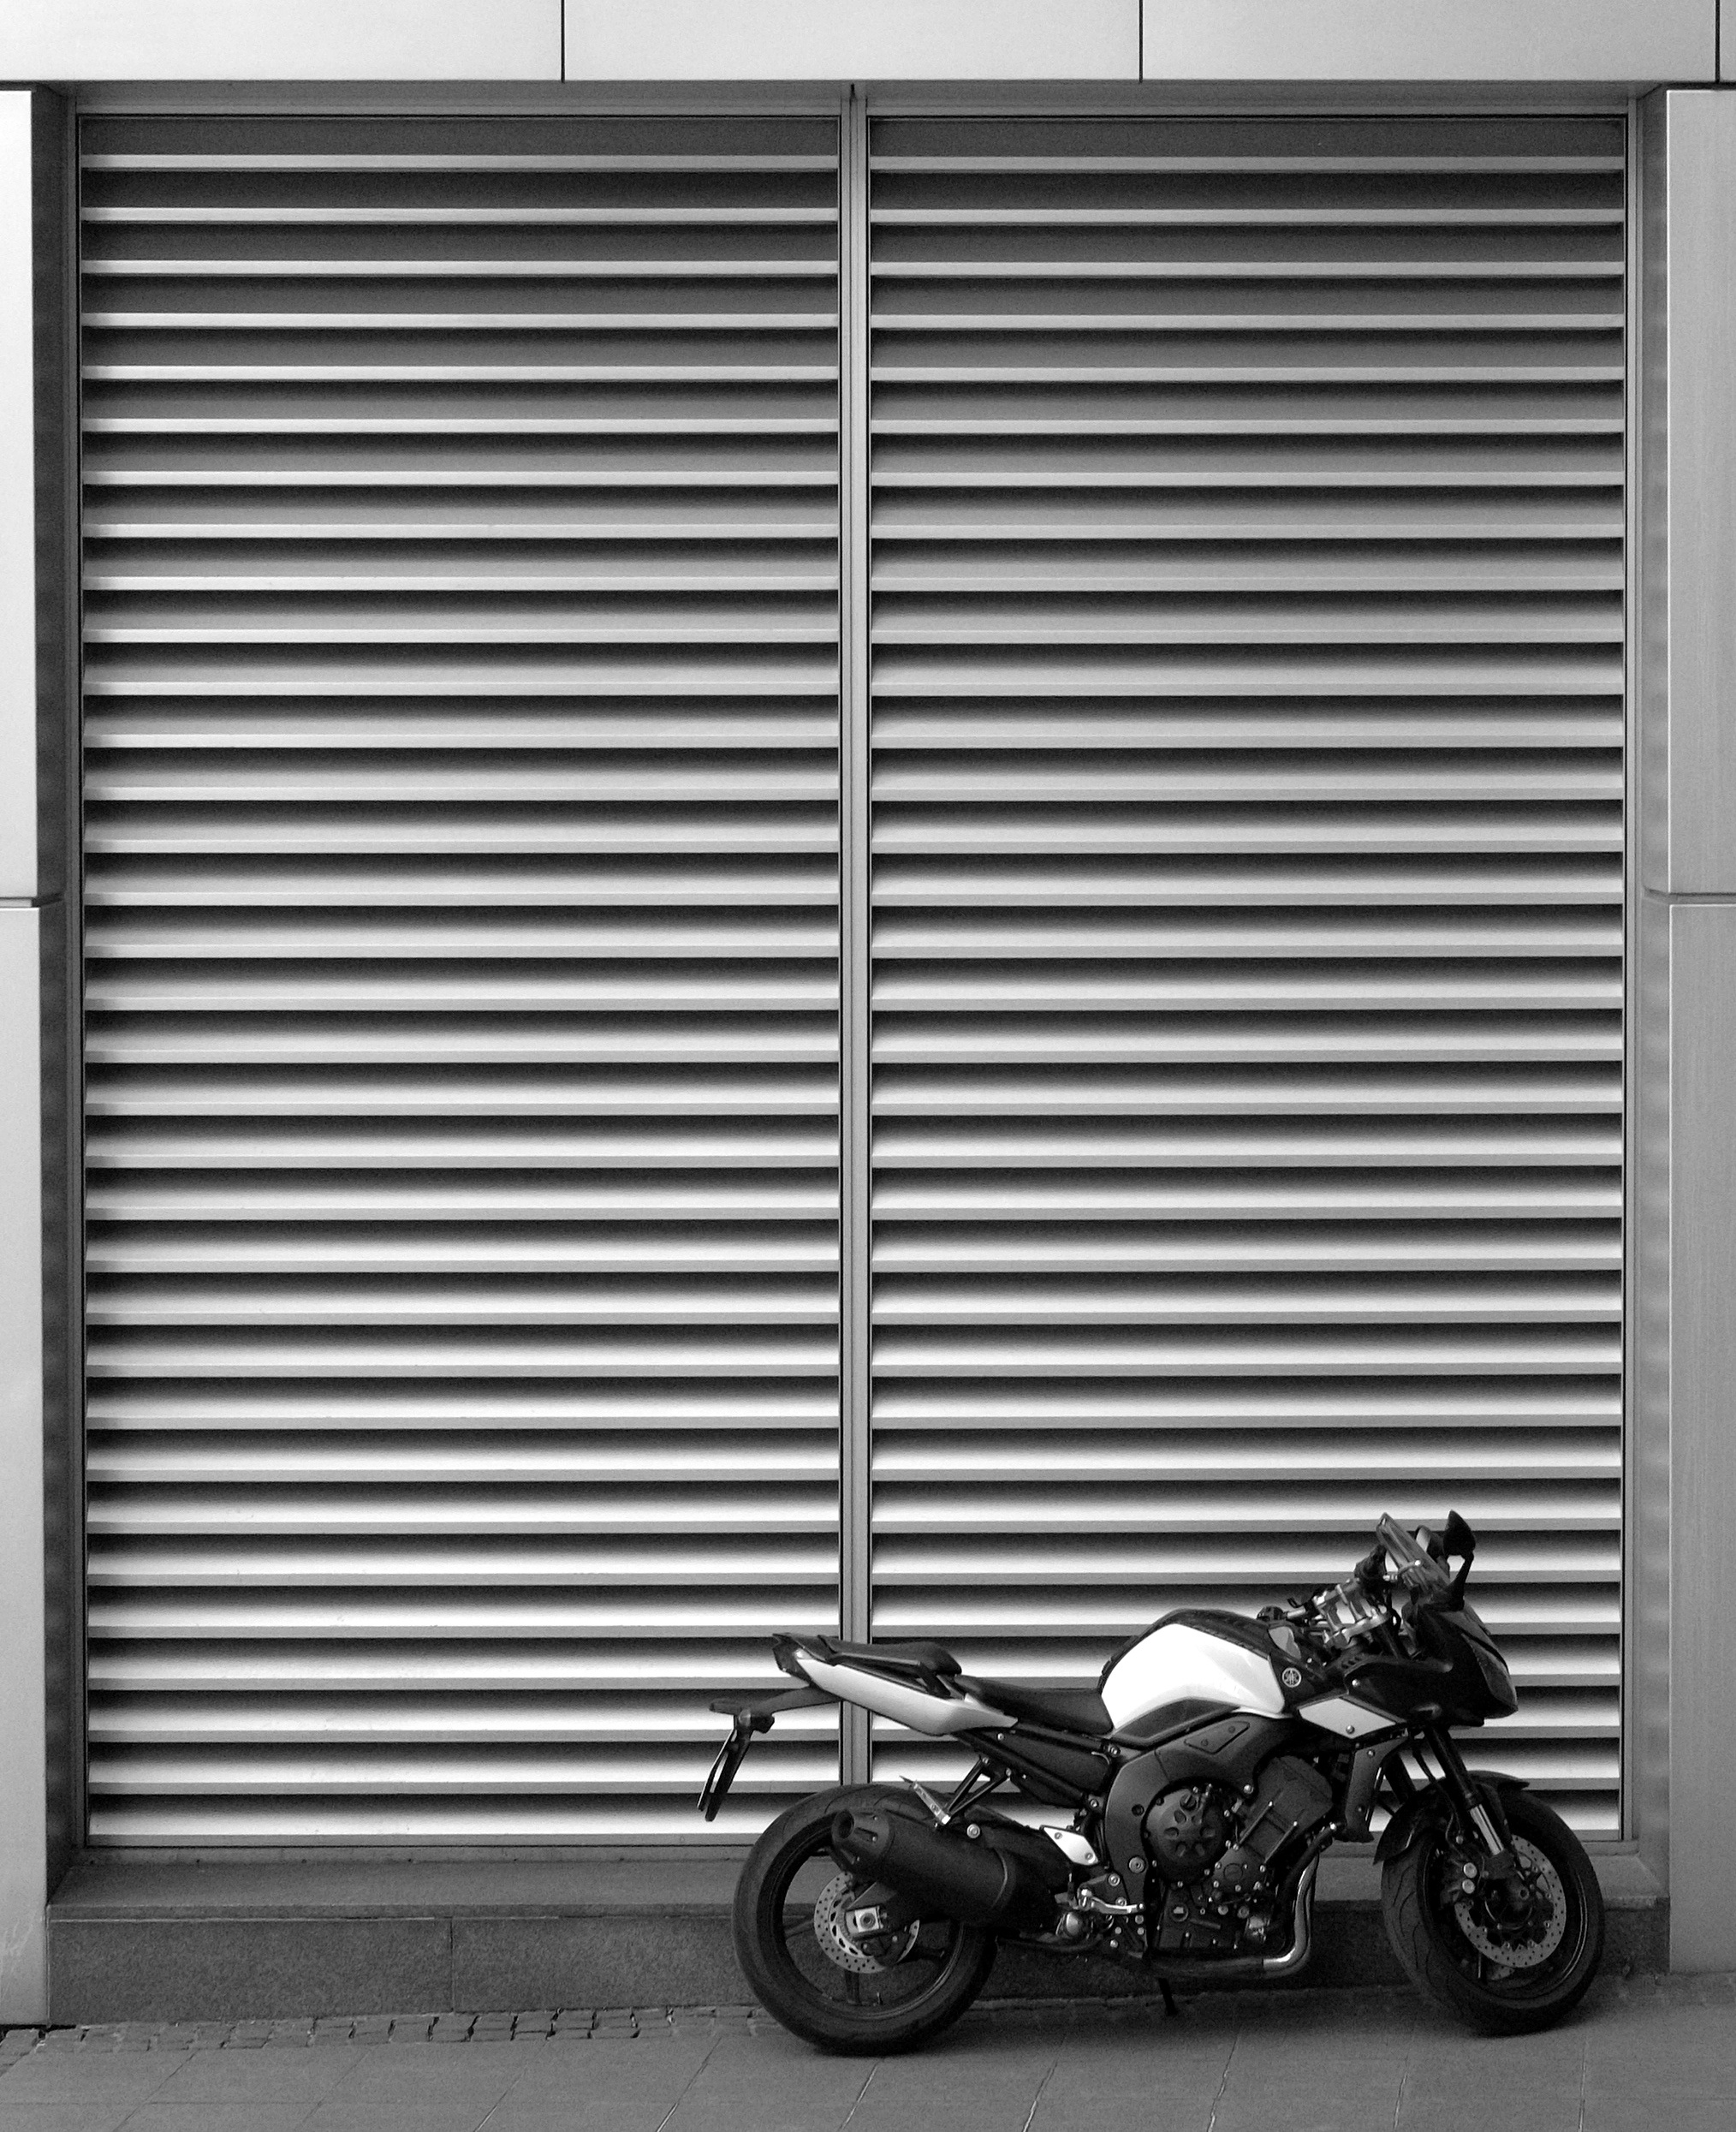
black and white, window, bike, motorcycle, monochrome, motorbike, shutter, interior design, product, vent, window blind, monochrome photography, window covering, window treatment